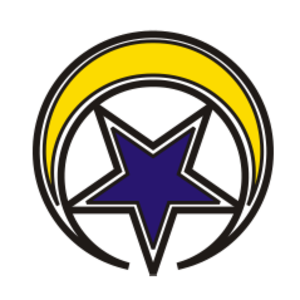
Deux corps d'armée de l'armée de l'Union sont appelés VIIᵉ corps pendant la guerre de Sécession.